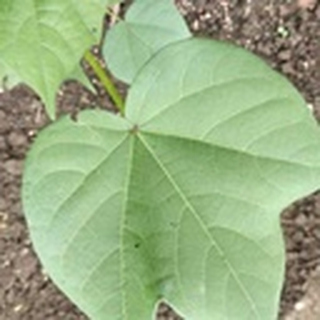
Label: healthy_cotton